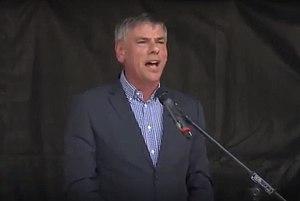
Les élections régionales de 2009 en Belgique ont eu lieu le 7 juin 2009.
Philip Michel Frans Dewinter, né à Bruges le 11 septembre 1962, est un homme politique belge. Il est membre du Vlaams Belang, parti d'extrême droite et nationaliste flamand.